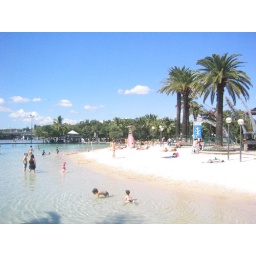
Fake beach called Street beach. It was a pond with sand around it. haha nah but it looked cool.